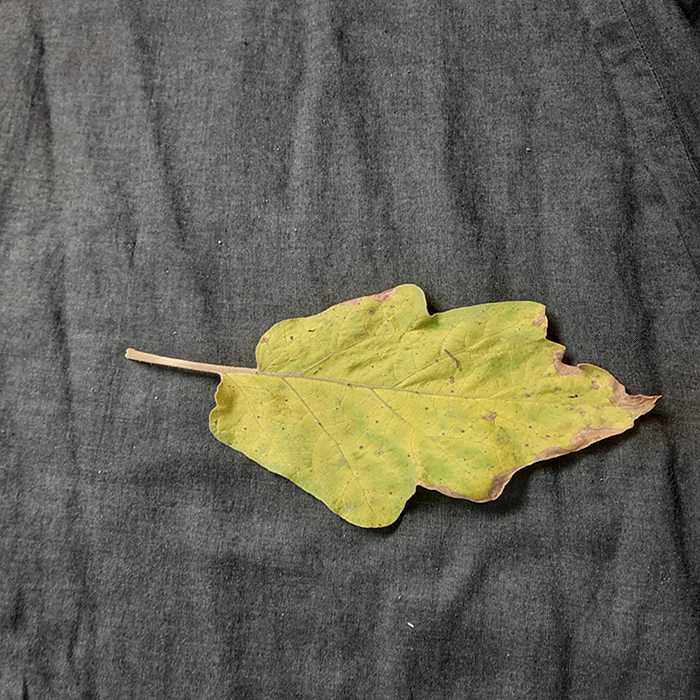
Plant: Eggplant
Label: Eggplant verticillium wilt